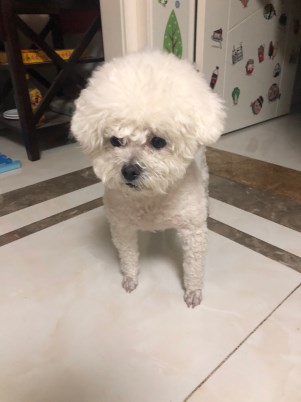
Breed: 3083-n000117-Bichon_Frise